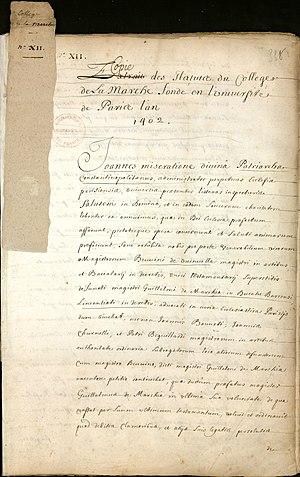
Manuscrit, dans un registre de 738 feuillets consacré aux fondations et statuts des collèges.
Le collège de la Marche, aussi appelé collège de la Marche-Winville, est un collège de l'ancienne université de Paris situé rue de la Montagne-Sainte-Geneviève.